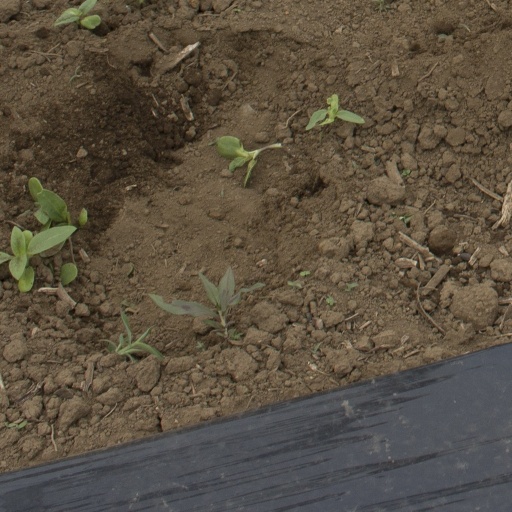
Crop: Jerusalem artichoke